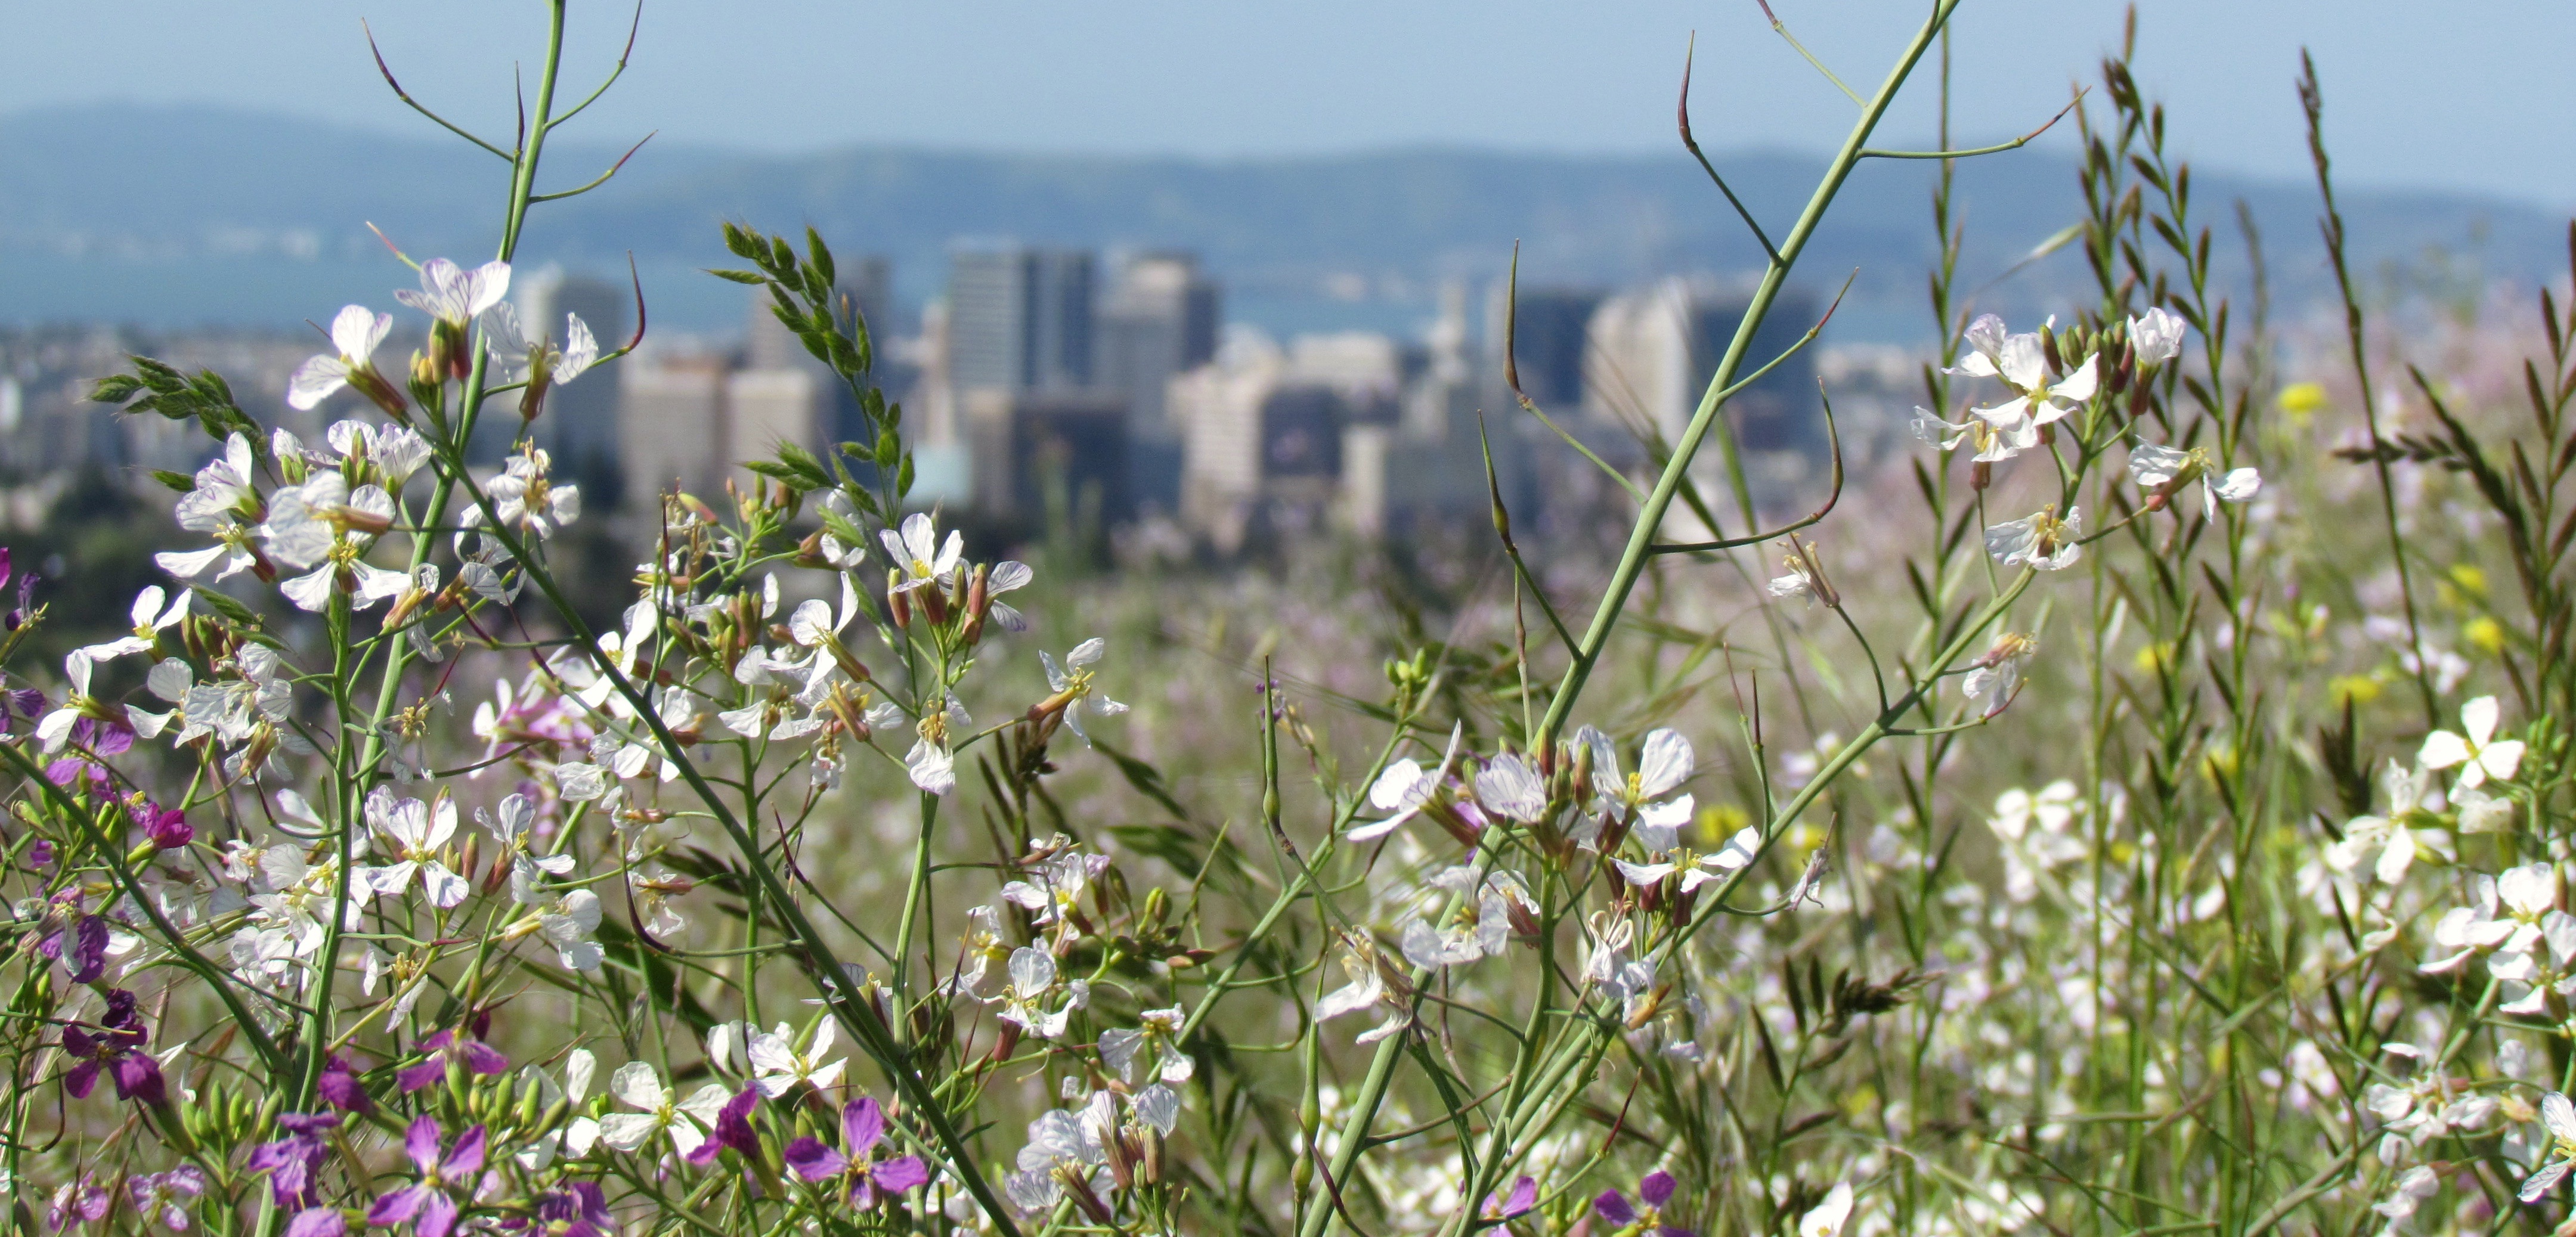
nature, grass, branch, blossom, plant, field, meadow, prairie, sunlight, flower, cityscape, spring, crop, agriculture, flora, wildflower, flowers, grassland, wildflowers, habitat, ecosystem, flowering plant, natural environment, grass family, land plant